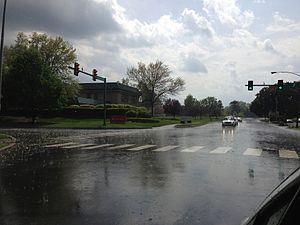
Une averse est un mode de précipitations se caractérisant par un début, une fin brusque et des variations rapides d'intensité. Souvent forte et de courte durée, elle provient de nuages convectifs comme le cumulus bourgeonnant et donne de la pluie, si la température est au-dessus du point de congélation dans le nuage ou dans une couche d'une certaine épaisseur sous celui-ci, ou de la neige, grésil ou neige roulée dans le cas contraire. Dans le code METAR, une précipitation en averse est indiquée par SH, par exemple SHRA pour averse de pluie.
Les dictons météorologiques sont une série de formules métaphoriques ou figurées tirées d'observations empiriques du climat et d'événements météorologiques. Ils servaient de méthode mnémotechnique pour prévoir à court ou moyen terme le temps avant le développement de la prévision météorologique par une méthode scientifique depuis la seconde moitié du XIXᵉ siècle. Les paysans ont ainsi bâti au cours des siècles un corpus de savoir basé sur leur expérience et sur la transmission de bouche à oreille.